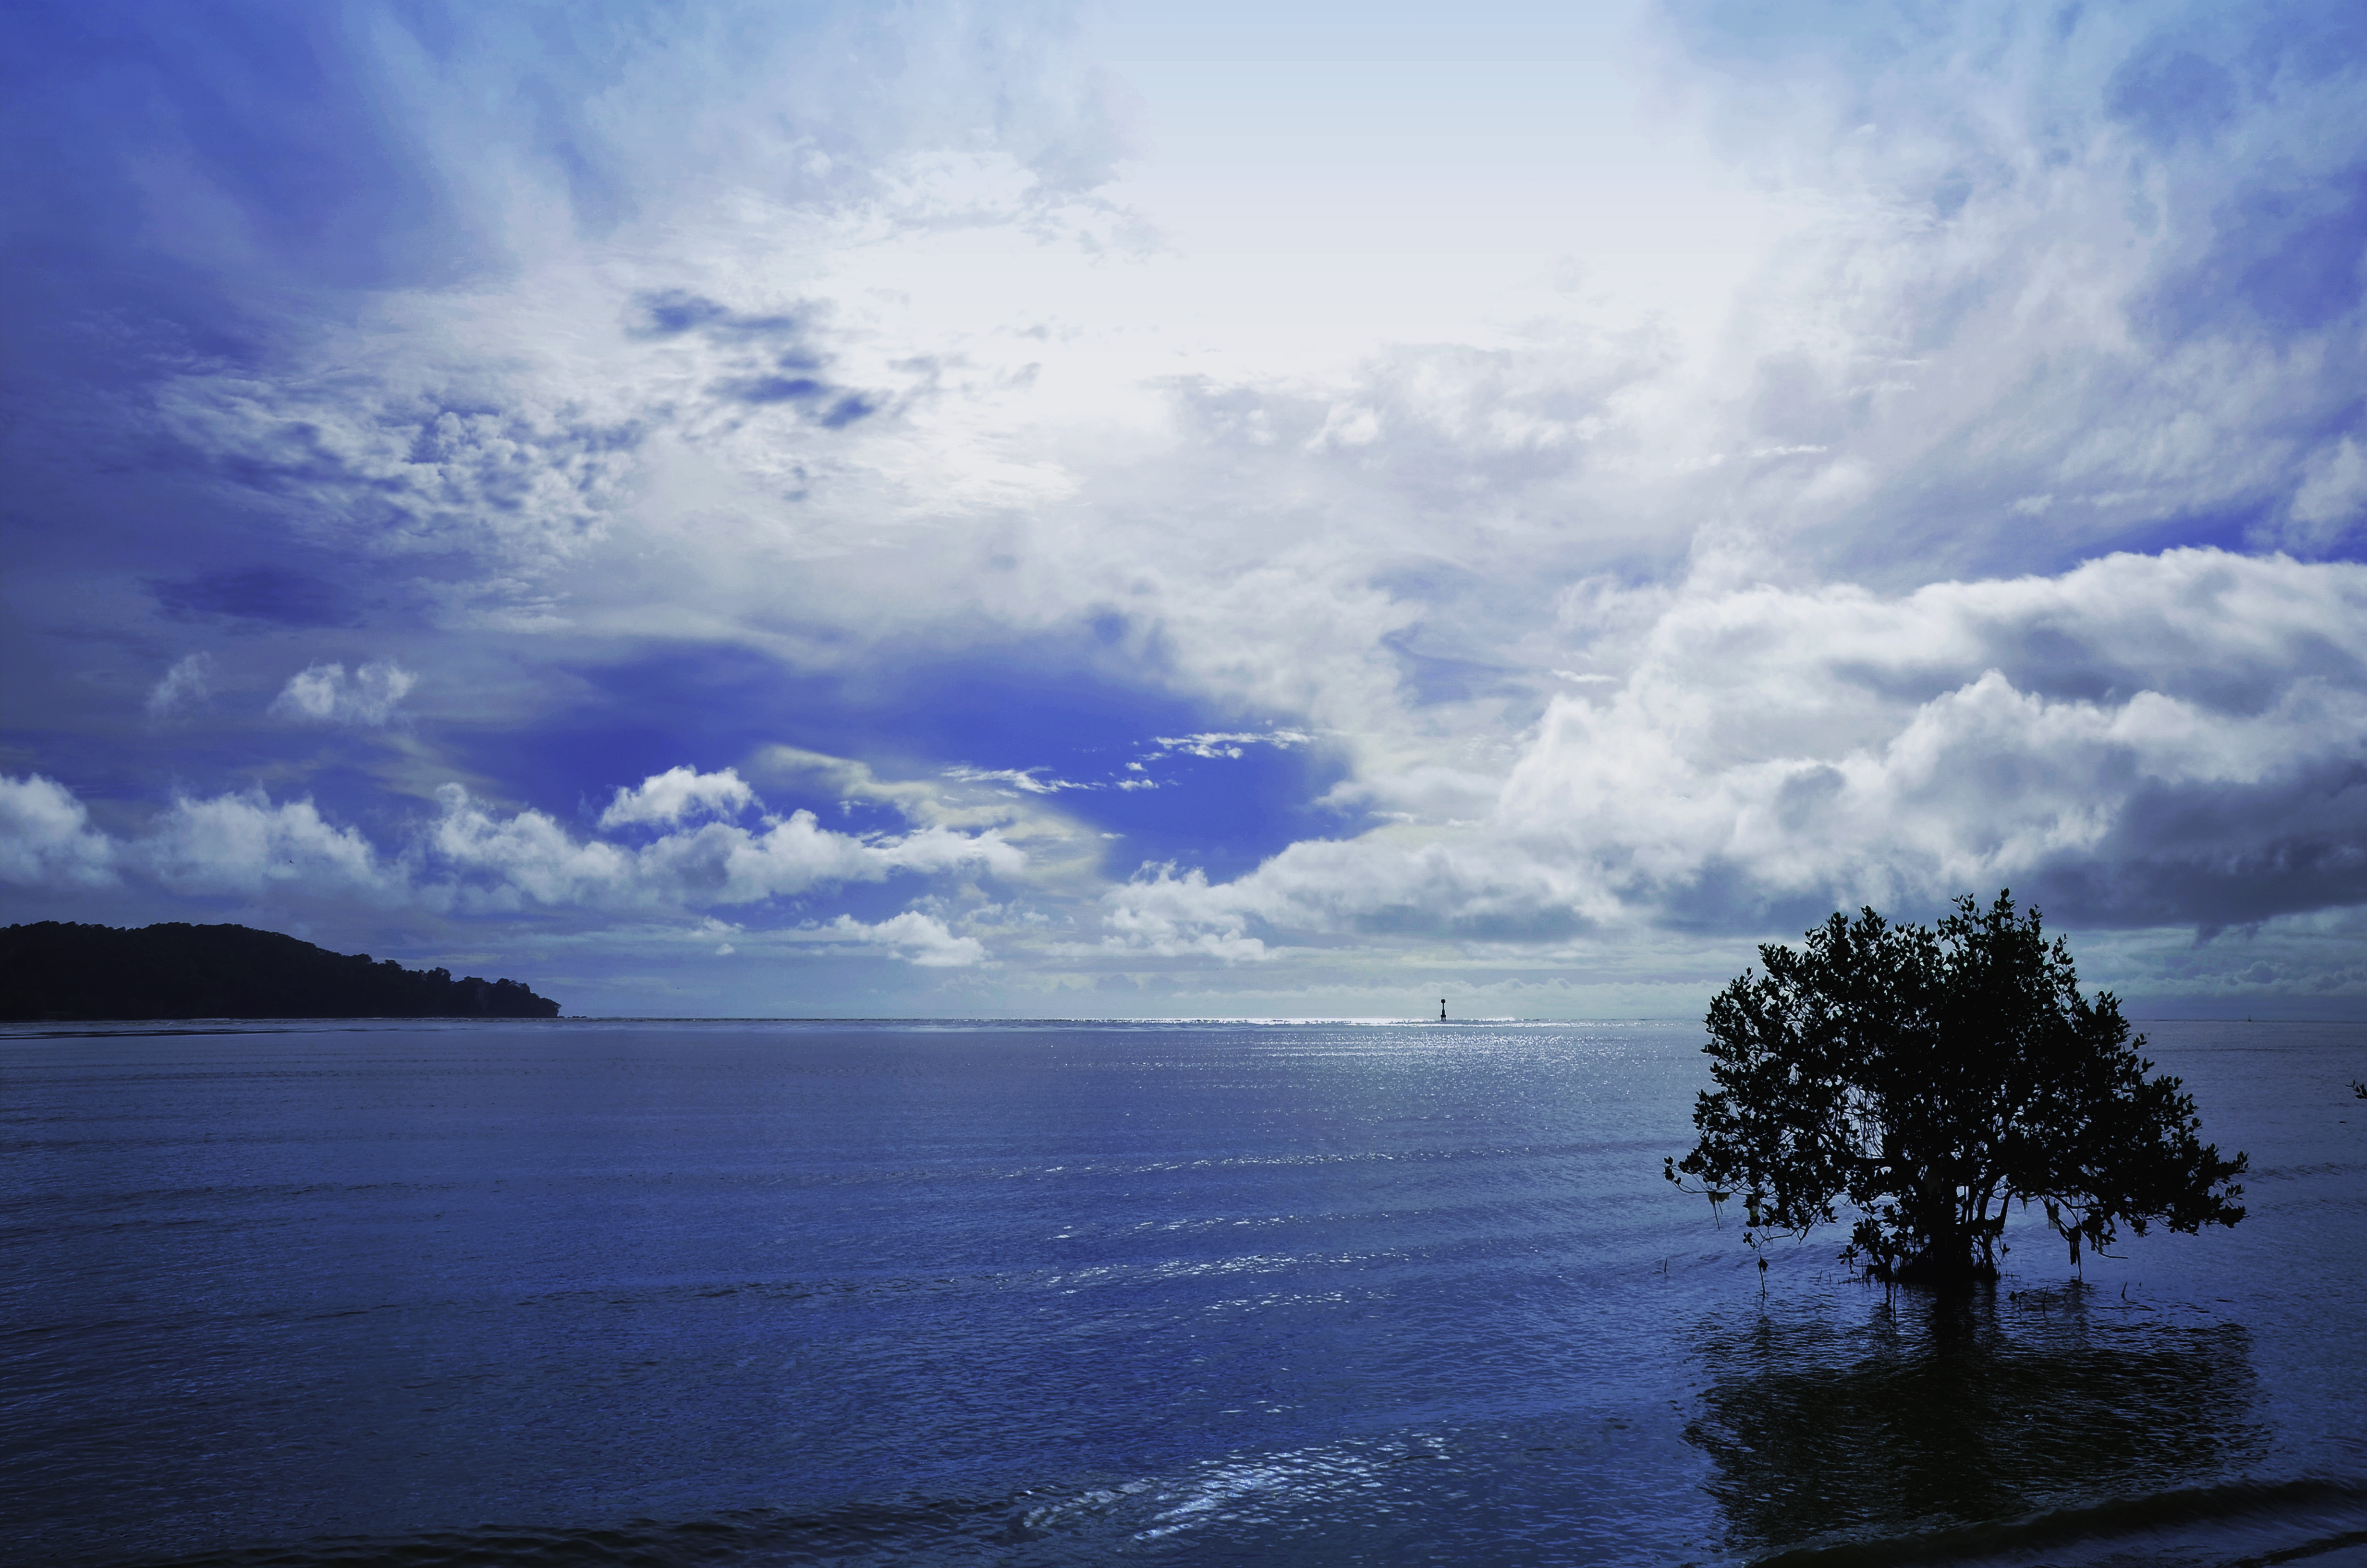
beach, landscape, sea, coast, water, nature, ocean, horizon, cloud, sky, sunlight, morning, shore, wave, lake, dawn, atmosphere, summer, vacation, travel, recreation, dusk, evening, reflection, relax, paradise, tropical, peaceful, weather, holiday, bay, island, romantic, blue, body of water, clouds, relaxation, day, loch, meteorological phenomenon, atmospheric phenomenon